Dose (biochemistry)

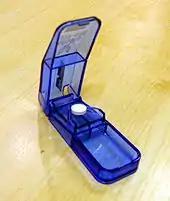
A pill splitter can be used to divide some tablets in half. This cuts the dose in half.

Prescription drug doses are often based on body weight. Drugs come with a recommended dose in milligrams or micrograms per kilogram of body weight, and that is used in conjunction with the patient's age and body weight to determine a safe dose.